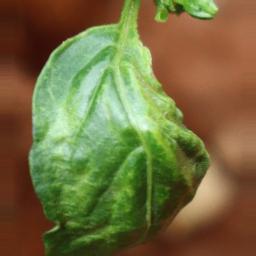
Label: mites_and_trips